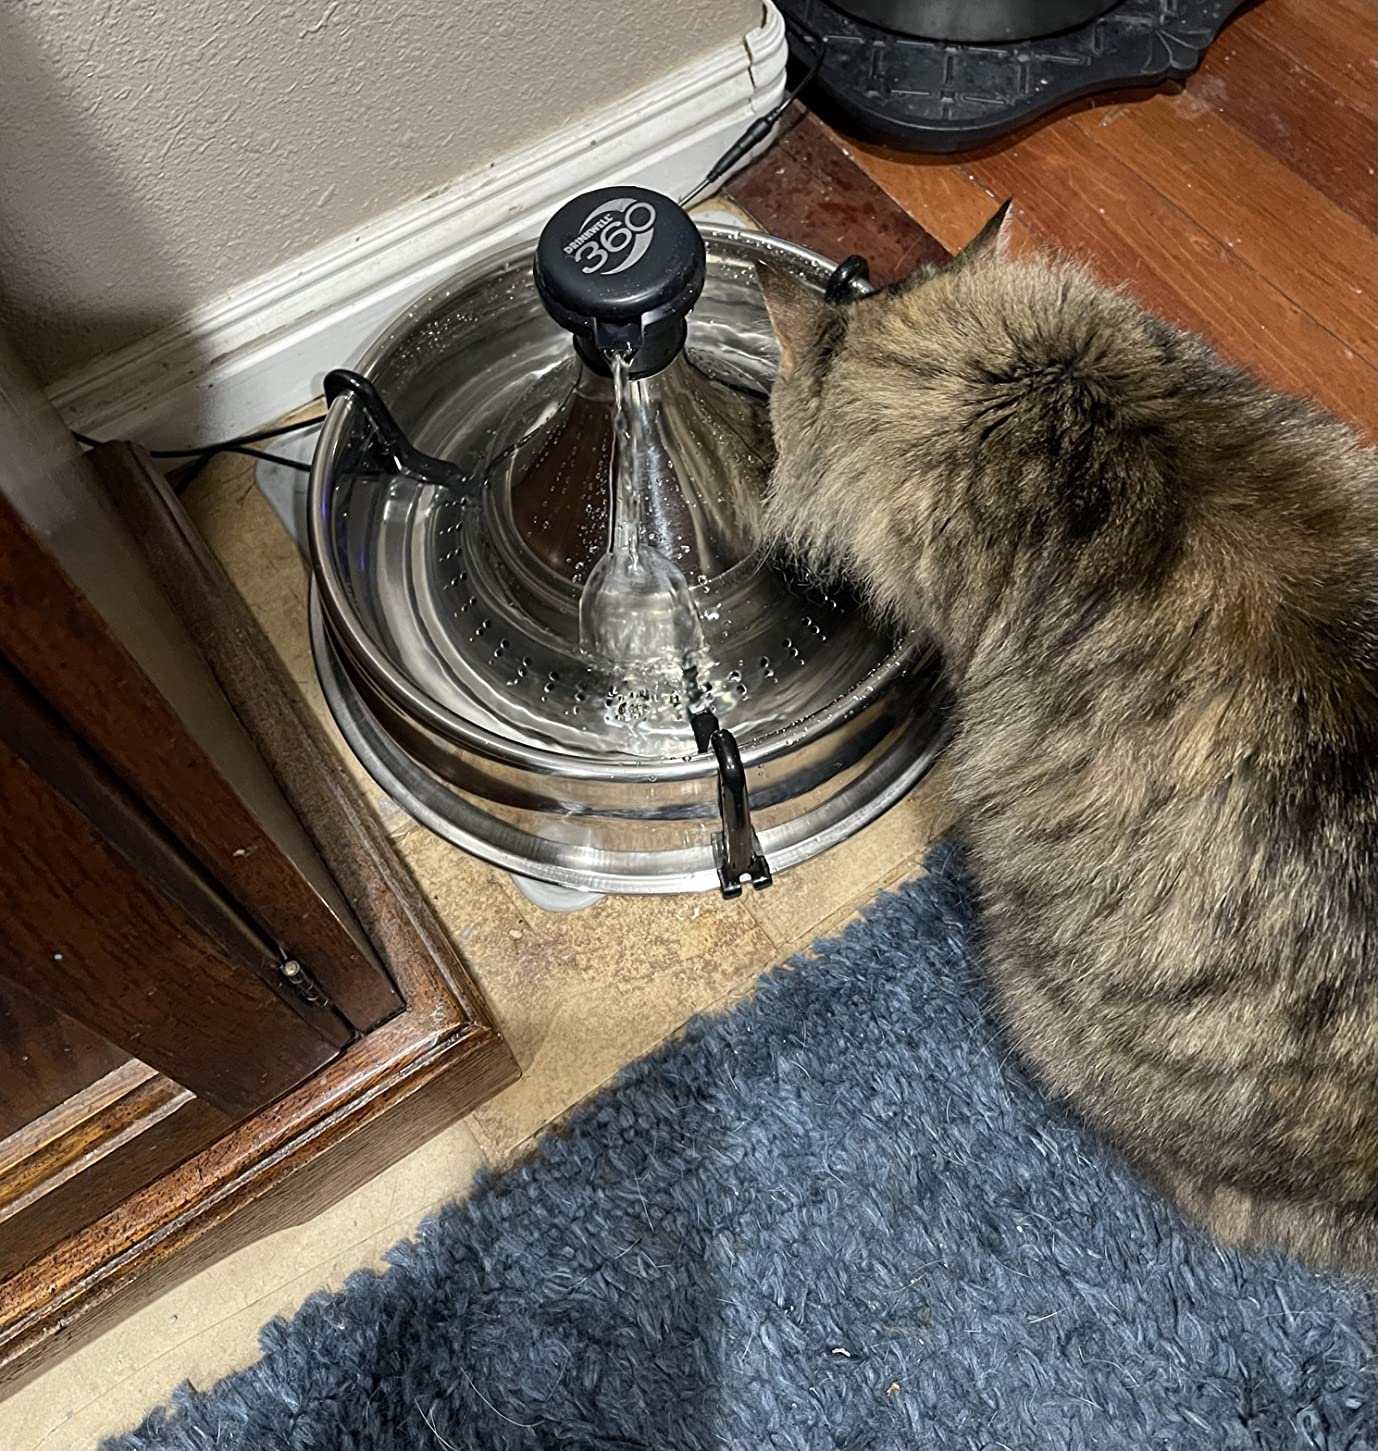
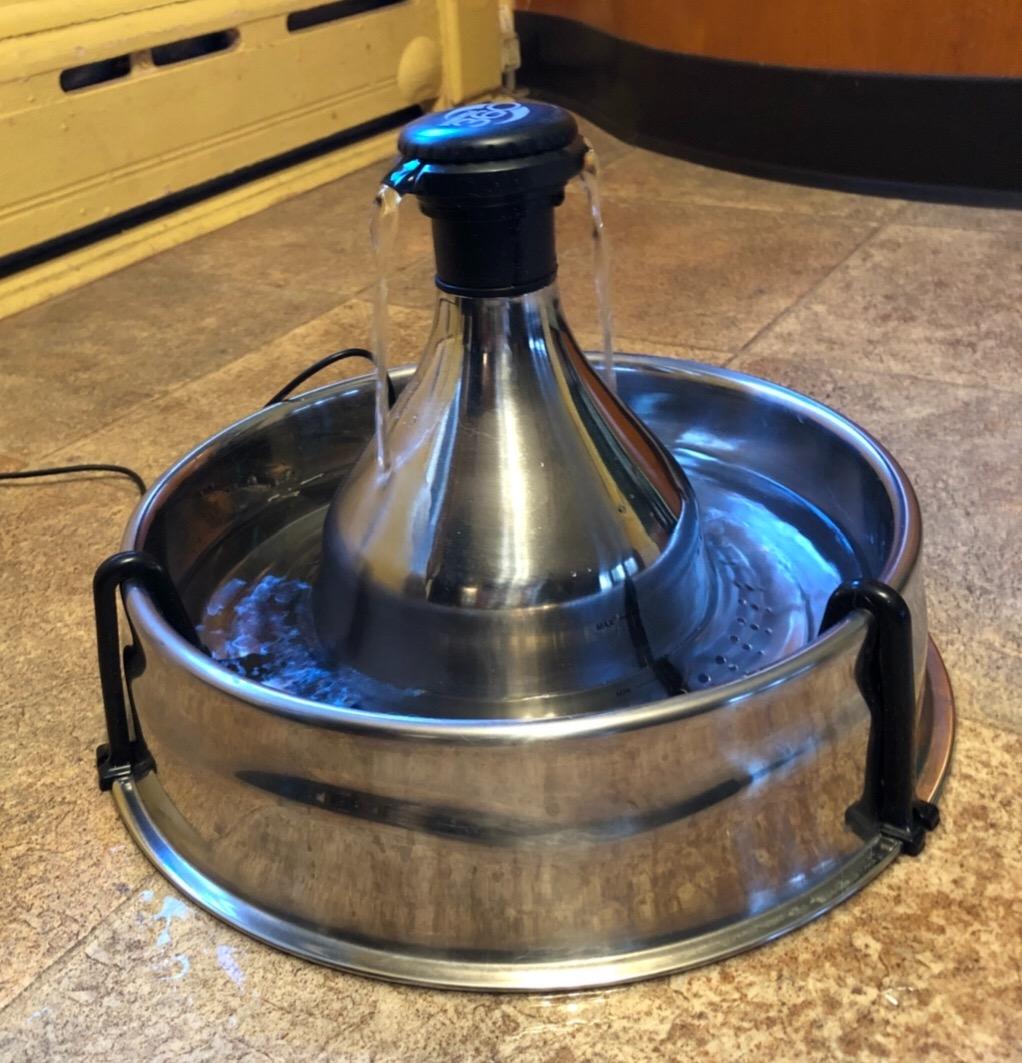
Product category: items_bowl
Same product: yes